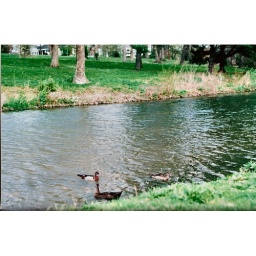
A wood duck drake and hen, with a mallard hen in the foreground, at the lagoon.